James L. Holloway III

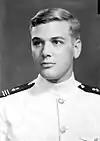
Midshipman Holloway, 1941.

Holloway was born in Charleston, South Carolina, on February 23, 1922, the son of Jean Gordon (Hagood) and then-Lieutenant (Junior Grade) James L. Holloway, Jr. (1898–1984), later a full admiral. His maternal grandfather was Major General Johnson Hagood. He graduated from Saint James School, Maryland in 1939 and was appointed to the United States Naval Academy in that year as a member of the Class of 1943. Holloway graduated from the Naval Academy in June 1942 as a member of the first three-year class accelerated by World War II.